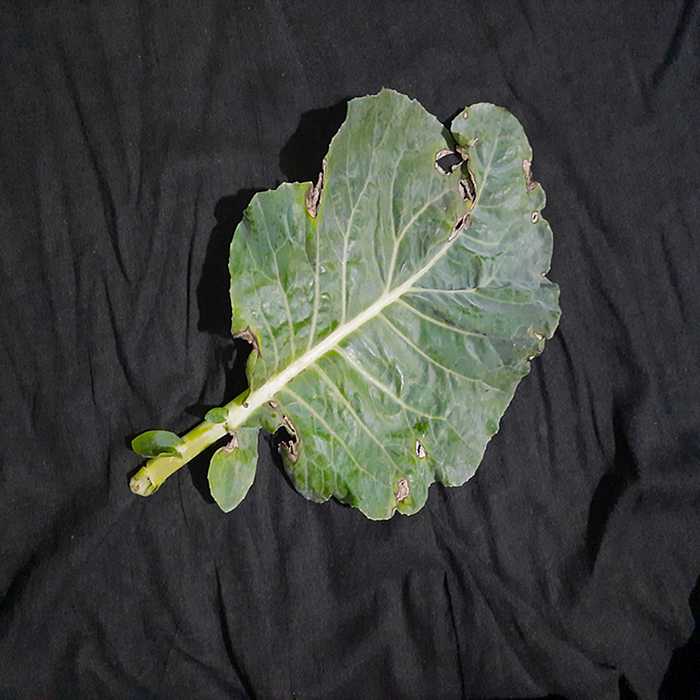
Plant: Cauliflower
Label: Downy mildew